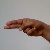
The image shows a hand gesture representing the letter 'H' in Indian Sign Language.